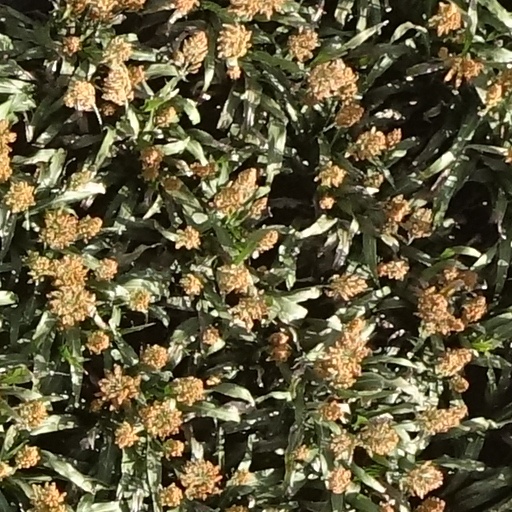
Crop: sorghum